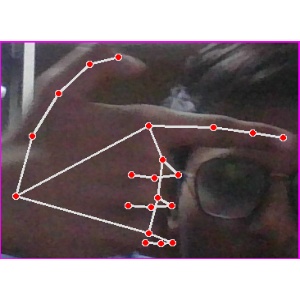
अक्षर: ब